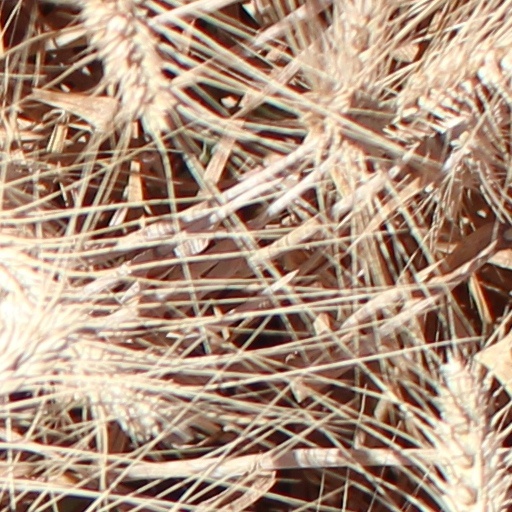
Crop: wheat